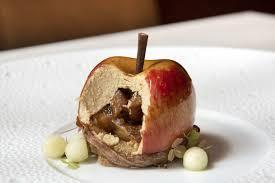
Label: apples